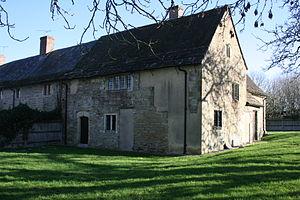
Cette liste des musées du Dorset, Angleterre contient des musées qui sont définis dans ce contexte comme des institutions qui recueillent et soignent des objets d'intérêt culturel, artistique, scientifique ou historique. leurs collections ou expositions connexes disponibles pour la consultation publique. Sont également inclus les galeries d'art à but non lucratif et les galeries d'art universitaires. Les musées virtuels ne sont pas inclus.